Academia de Dibujo y Pintura

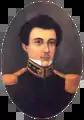
Damián Domingo

The possibility of creating a painting school in the Philippines was an idea that had emerged since the end of the 18th century during the administration of Governor-General José Basco y Vargas. This intention to build an art school, however, would not be realized during his term due to the precarious situation of the Spanish Empire at the time, which was confronted by civil unrest in the peninsula and in its colonies. One of his successor, Governor Rafael María de Aguilar y Ponce de León, wrote a letter to the Prince of Peace, Manuel Godoy, explaining the need to create a hospital, an astronomical observatory and an academy of drawing, affirming that "... good taste in the Arts and Crafts would grow and the Indians joining the rules to their facility in all kinds of works, could compete and even exceed the perfection of their works to the best thought and executed in Europe ..."